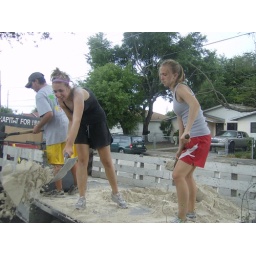
moving sand off of Benny's truck to put around the pipes in the front yard